Hebridean sheep

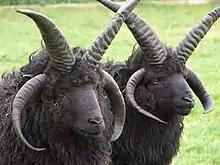

Modern Hebrideans have black, rather coarse wool, which fades to brown in the sun and often becomes grey with age; there is no wool on the face or legs. If not shorn the wool may moult naturally in spring. Rams and ewes typically have one pair of horns, but often have two or even more pairs (polycerate), and occasionally none. They are considerably smaller than most other breeds of sheep, fully grown ewes weighing only around , and rams slightly heavier, at around .